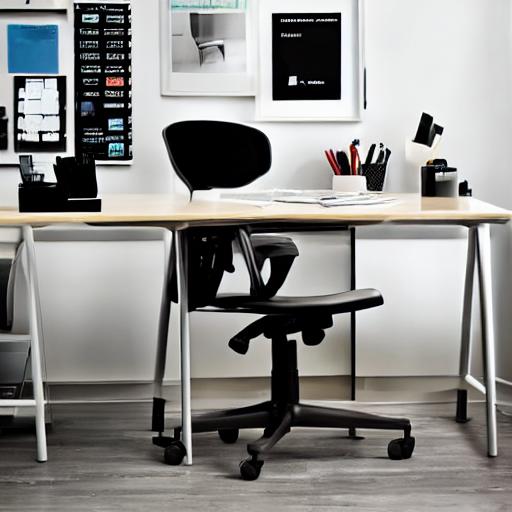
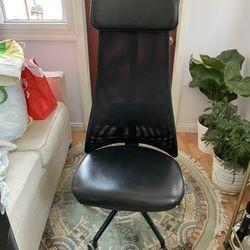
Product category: items_chair
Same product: no